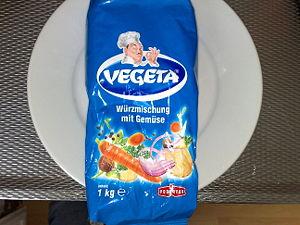
Vegeta est un condiment produit par l'entreprise croate Podravka.